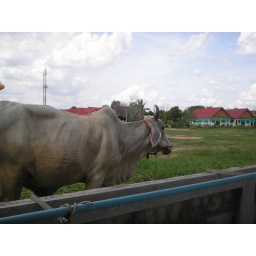
cow just over the wall from my back door